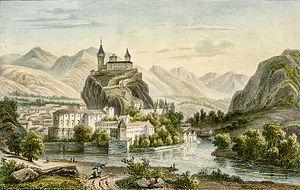
Ville de Foix, lithographie par Edouard Hostein